WrestleMania 32

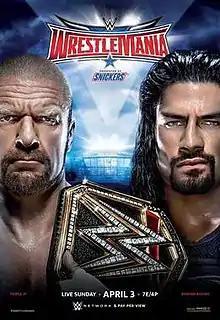
Promotional poster featuring Triple H and Roman Reigns

WrestleMania 32 was a 2016 professional wrestling pay-per-view (PPV) and livestreaming event produced by WWE. It was the 32nd annual WrestleMania and took place on April 3, 2016, at the AT&T Stadium in the Dallas suburb of Arlington, Texas. This was the last WrestleMania held before the reintroduction of the brand extension in July, which introduced another world championship, the WWE Universal Championship, thus it was also the last WrestleMania to feature one world championship. It was also the third WrestleMania to be held in the U.S. state of Texas, after WrestleMania X-Seven in 2001 and WrestleMania 25 in 2009.